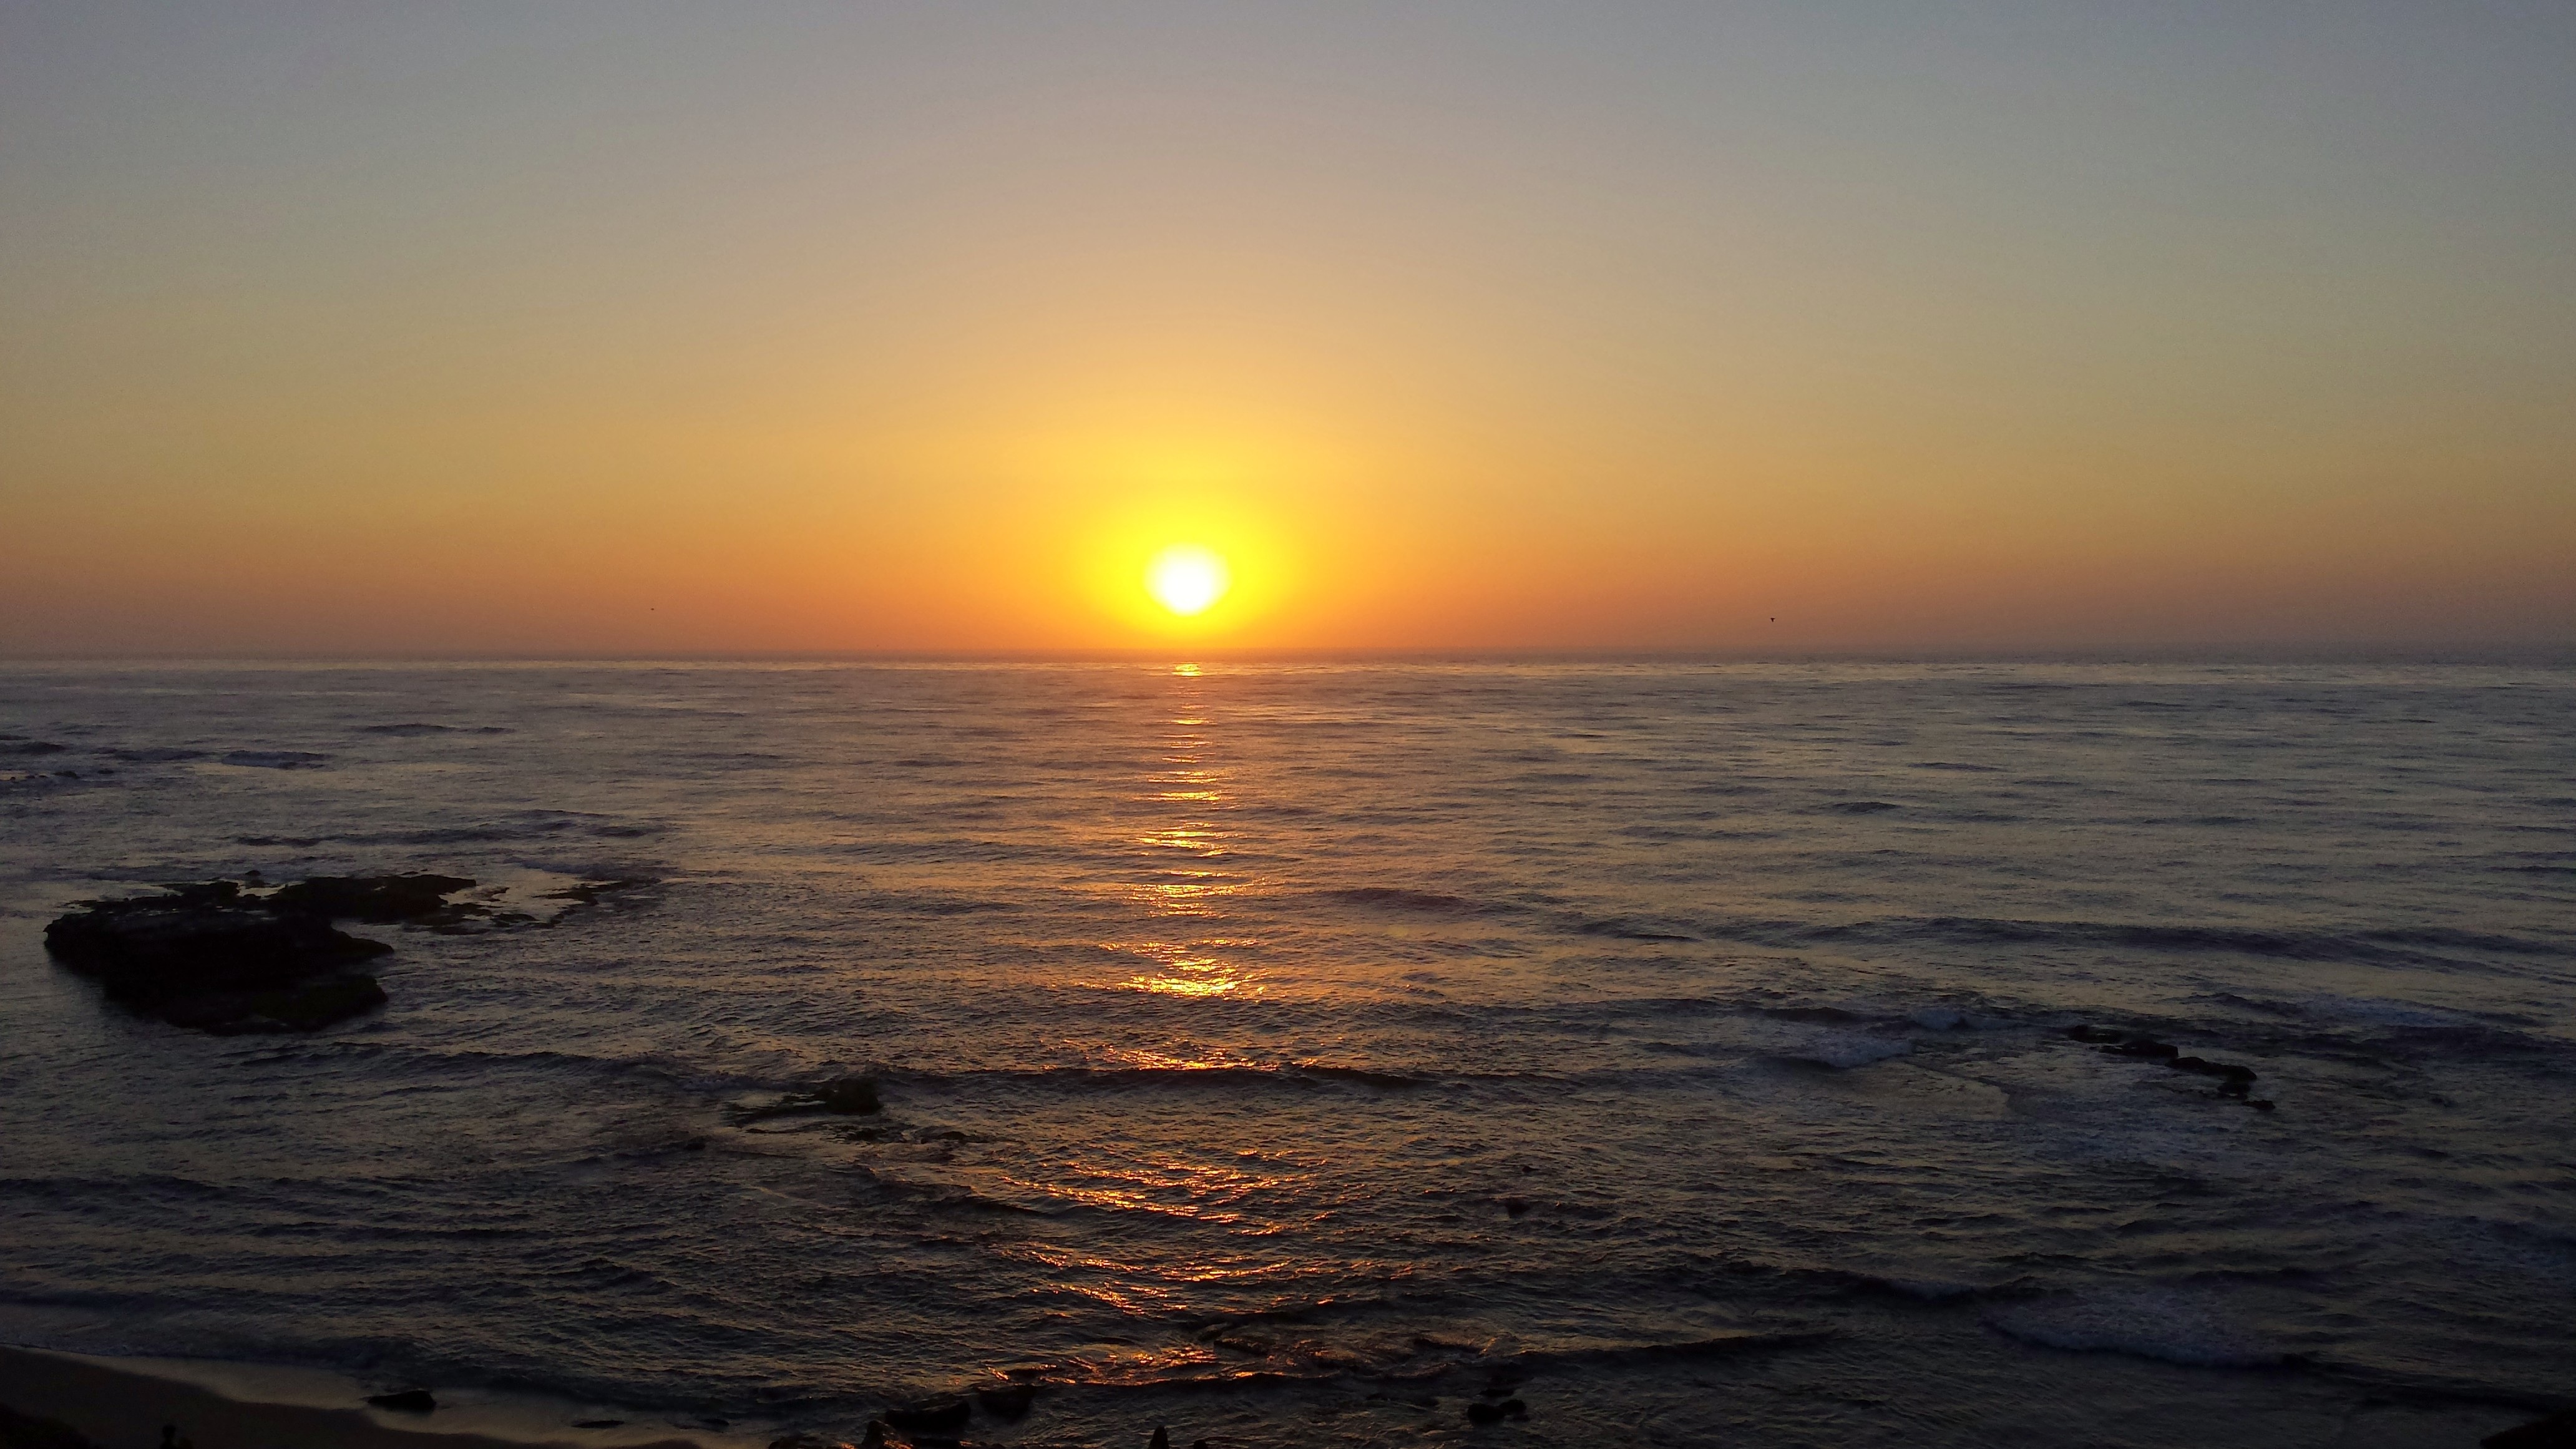
beach, sea, coast, ocean, horizon, sun, sunrise, sunset, sunlight, morning, shore, wave, dawn, dusk, evening, california, pacific, cape, afterglow, wind wave, la jolla sunset